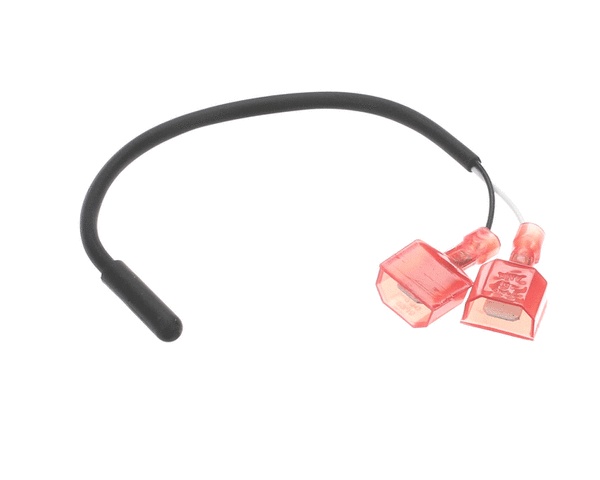
S1-02550563000
YORK S1-02550563000 PART # HAS CHANGED - USE S1-6043485
Brand: YORK PARTS
Category: Home & Garden > Household Appliance Accessories > Furnace & Boiler Accessories > Thermocouples